Olivia Locher

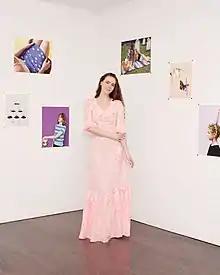
Locher, September 2017

Olivia Locher (born in 1990) is an American photographer. She gained notoriety for her photography series breaking an eccentric law from each of the 50 States of the Union, entitled "I Fought the Law". A monograph of this project was released by Chronicle Books in September 2017.